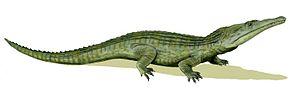
Les paléontologues classent les animaux en de nombreuses familles, genres et espèces dont les représentants possèdent des caractéristiques communes issues non d'une convergence évolutive mais d'un ancêtre commun. L'arbre généalogique des animaux ainsi reconstitué, est représenté par un cladogramme. La classification des espèces est parfois difficile notamment lorsque les fossiles sont rares et fragmentaires. La nomenclature est par conséquent régulièrement modifiée ou mise à jour en fonction des nouvelles découvertes.
Proterochampsia ou les protérochampsiens forment un clade éteint de reptiles archosauriformes ayant vécu au Trias.